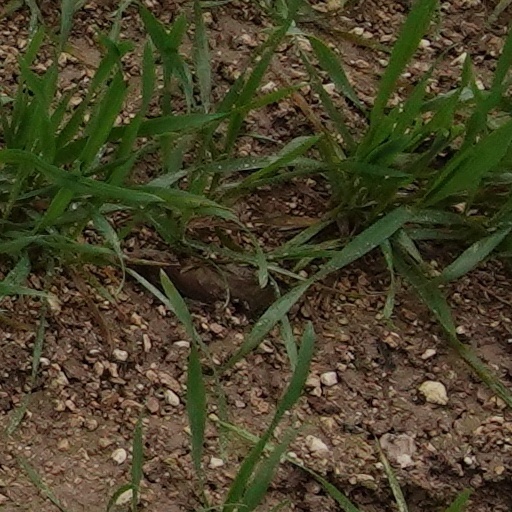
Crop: wheat